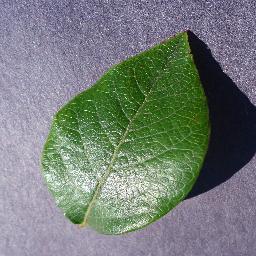
Label: Blueberry___healthy